International XT

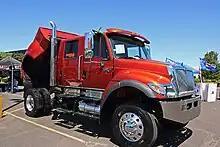
CXT with optional dump bed

The International CXT (Commercial Extreme Truck) is the first variant of the XT-Series to enter production, introduced in September 2004. At its launch, Navistar targeted the CXT towards business owners, marketing the truck as a dual-purpose vehicle. Along with putting it to use towing and hauling, the CXT could be put to use as a promotional vehicle, essentially as a large "rolling billboard".